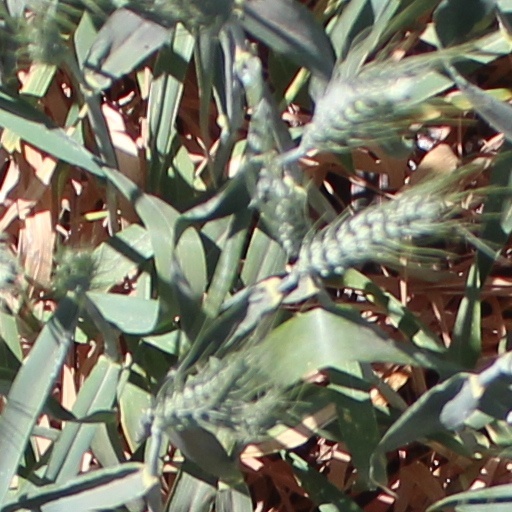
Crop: wheat